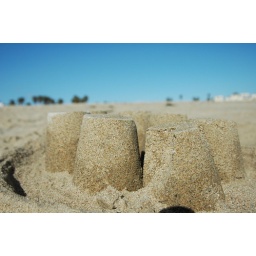
Sand Castles under a blue sky